Vamsharaj Pande

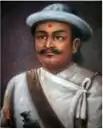
Portrait of Vamsharaj Pande

Vamsharaj Pande (a.k.a. Bamsa Raj Pande, Vansha Raj Pande, or Bangsha Raj Pande) (translit. "vaṃśarāja pām̐ḍe") was a Nepalese politician, military officer and minister of state. He was a significant army commander of Kingdom of Nepal in the second half of the 18th century. He was a follower of Bahadur Shah of Nepal and had a significant rivalry with Swaroop Singh Karki.